El Toro (Six Flags Great Adventure)

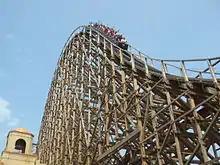
Train A on the second hill

After departing from the station, the train makes a turn to the left, passing through the ride's structure. It then begins to climb the tall cable lift hill. Once the entire train is on the lift the cable increases its speed to around 13 mph. Once at the top of the lift the speed of the cable gently slows down, but it is barely noticeable on the ride. After cresting the top of the lift, the train briefly travels forward and makes a 180-degree turn to the left. It then drops at a 76-degree angle, reaching a top speed of . As the train reaches the bottom of the drop, it comes close to the track above, creating a headchopper effect. It then travels up a camelback hill followed by a second camelback hill at . It then rises and then travels through a 180-degree downward-banked turn to the right, and up another banked turn to the left. The train goes through a small second hill that speeds past the station and the lakeside. The train then makes another turn and up a smaller hill where riders experience -2 g forces on an ejector airtime hill, crossing over the former Rolling Thunder track. After coming down the drop, the train snakes through twists and turns. After coming out of the twister section, the train slows down as it moves through small "S" curve camelback hills and into the brake run.